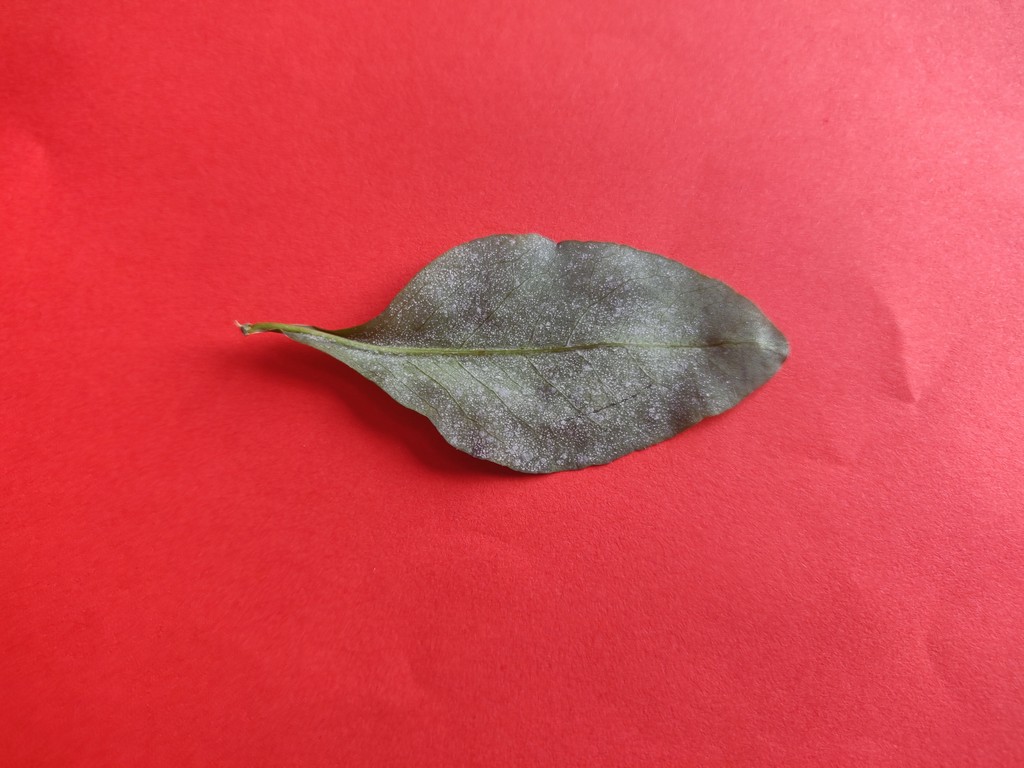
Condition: Unhealthy
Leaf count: single
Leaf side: back